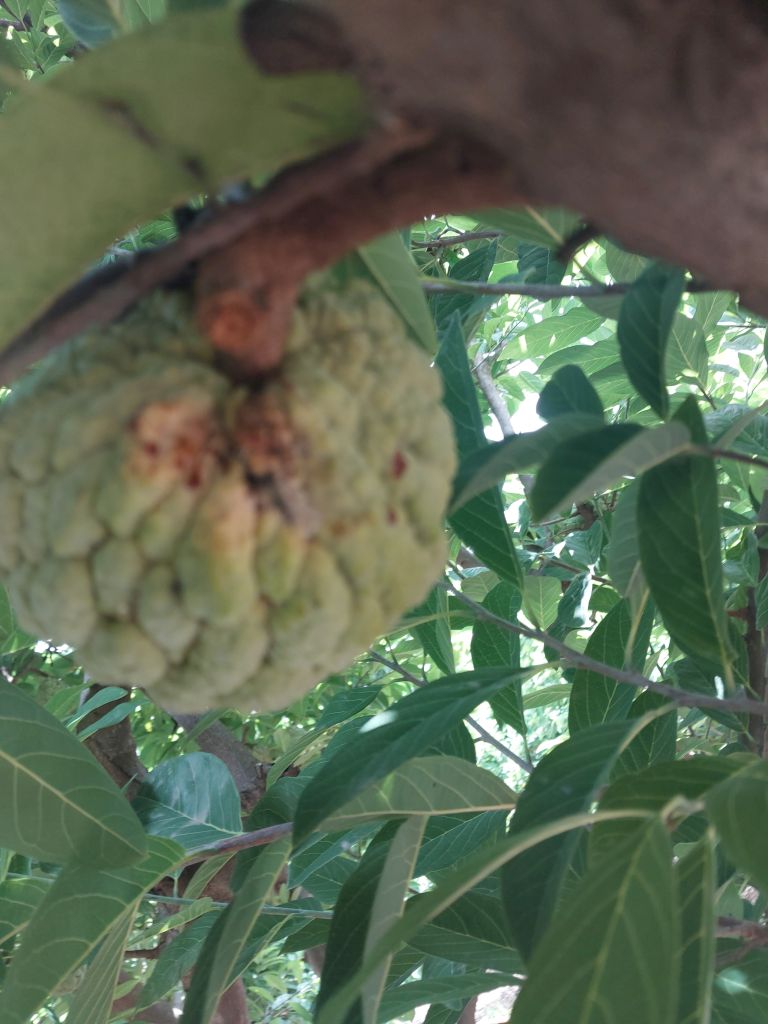
Disease label: Athracnose